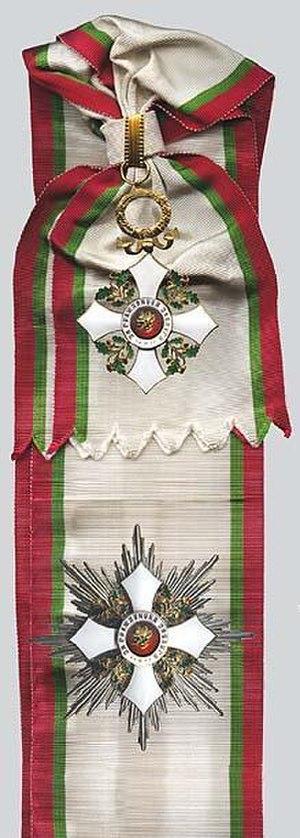
L'ordre du Mérite civil est un ordre honorifique bulgare institué le 2 août 1891 par le Prince Ferdinand Iᵉʳ de Bulgarie pour récompenser les services et mérites civils et diplomatiques rendus à la Couronne.